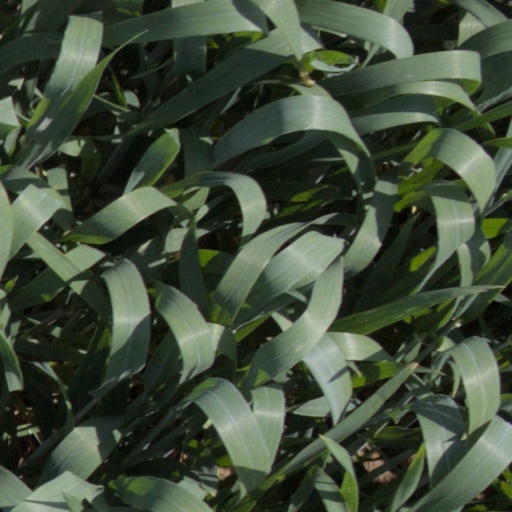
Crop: wheat